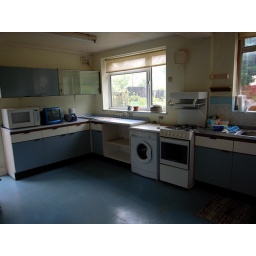
The blue stone floor was very trendy in 1970 when it was new.